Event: Nepal Earthquake
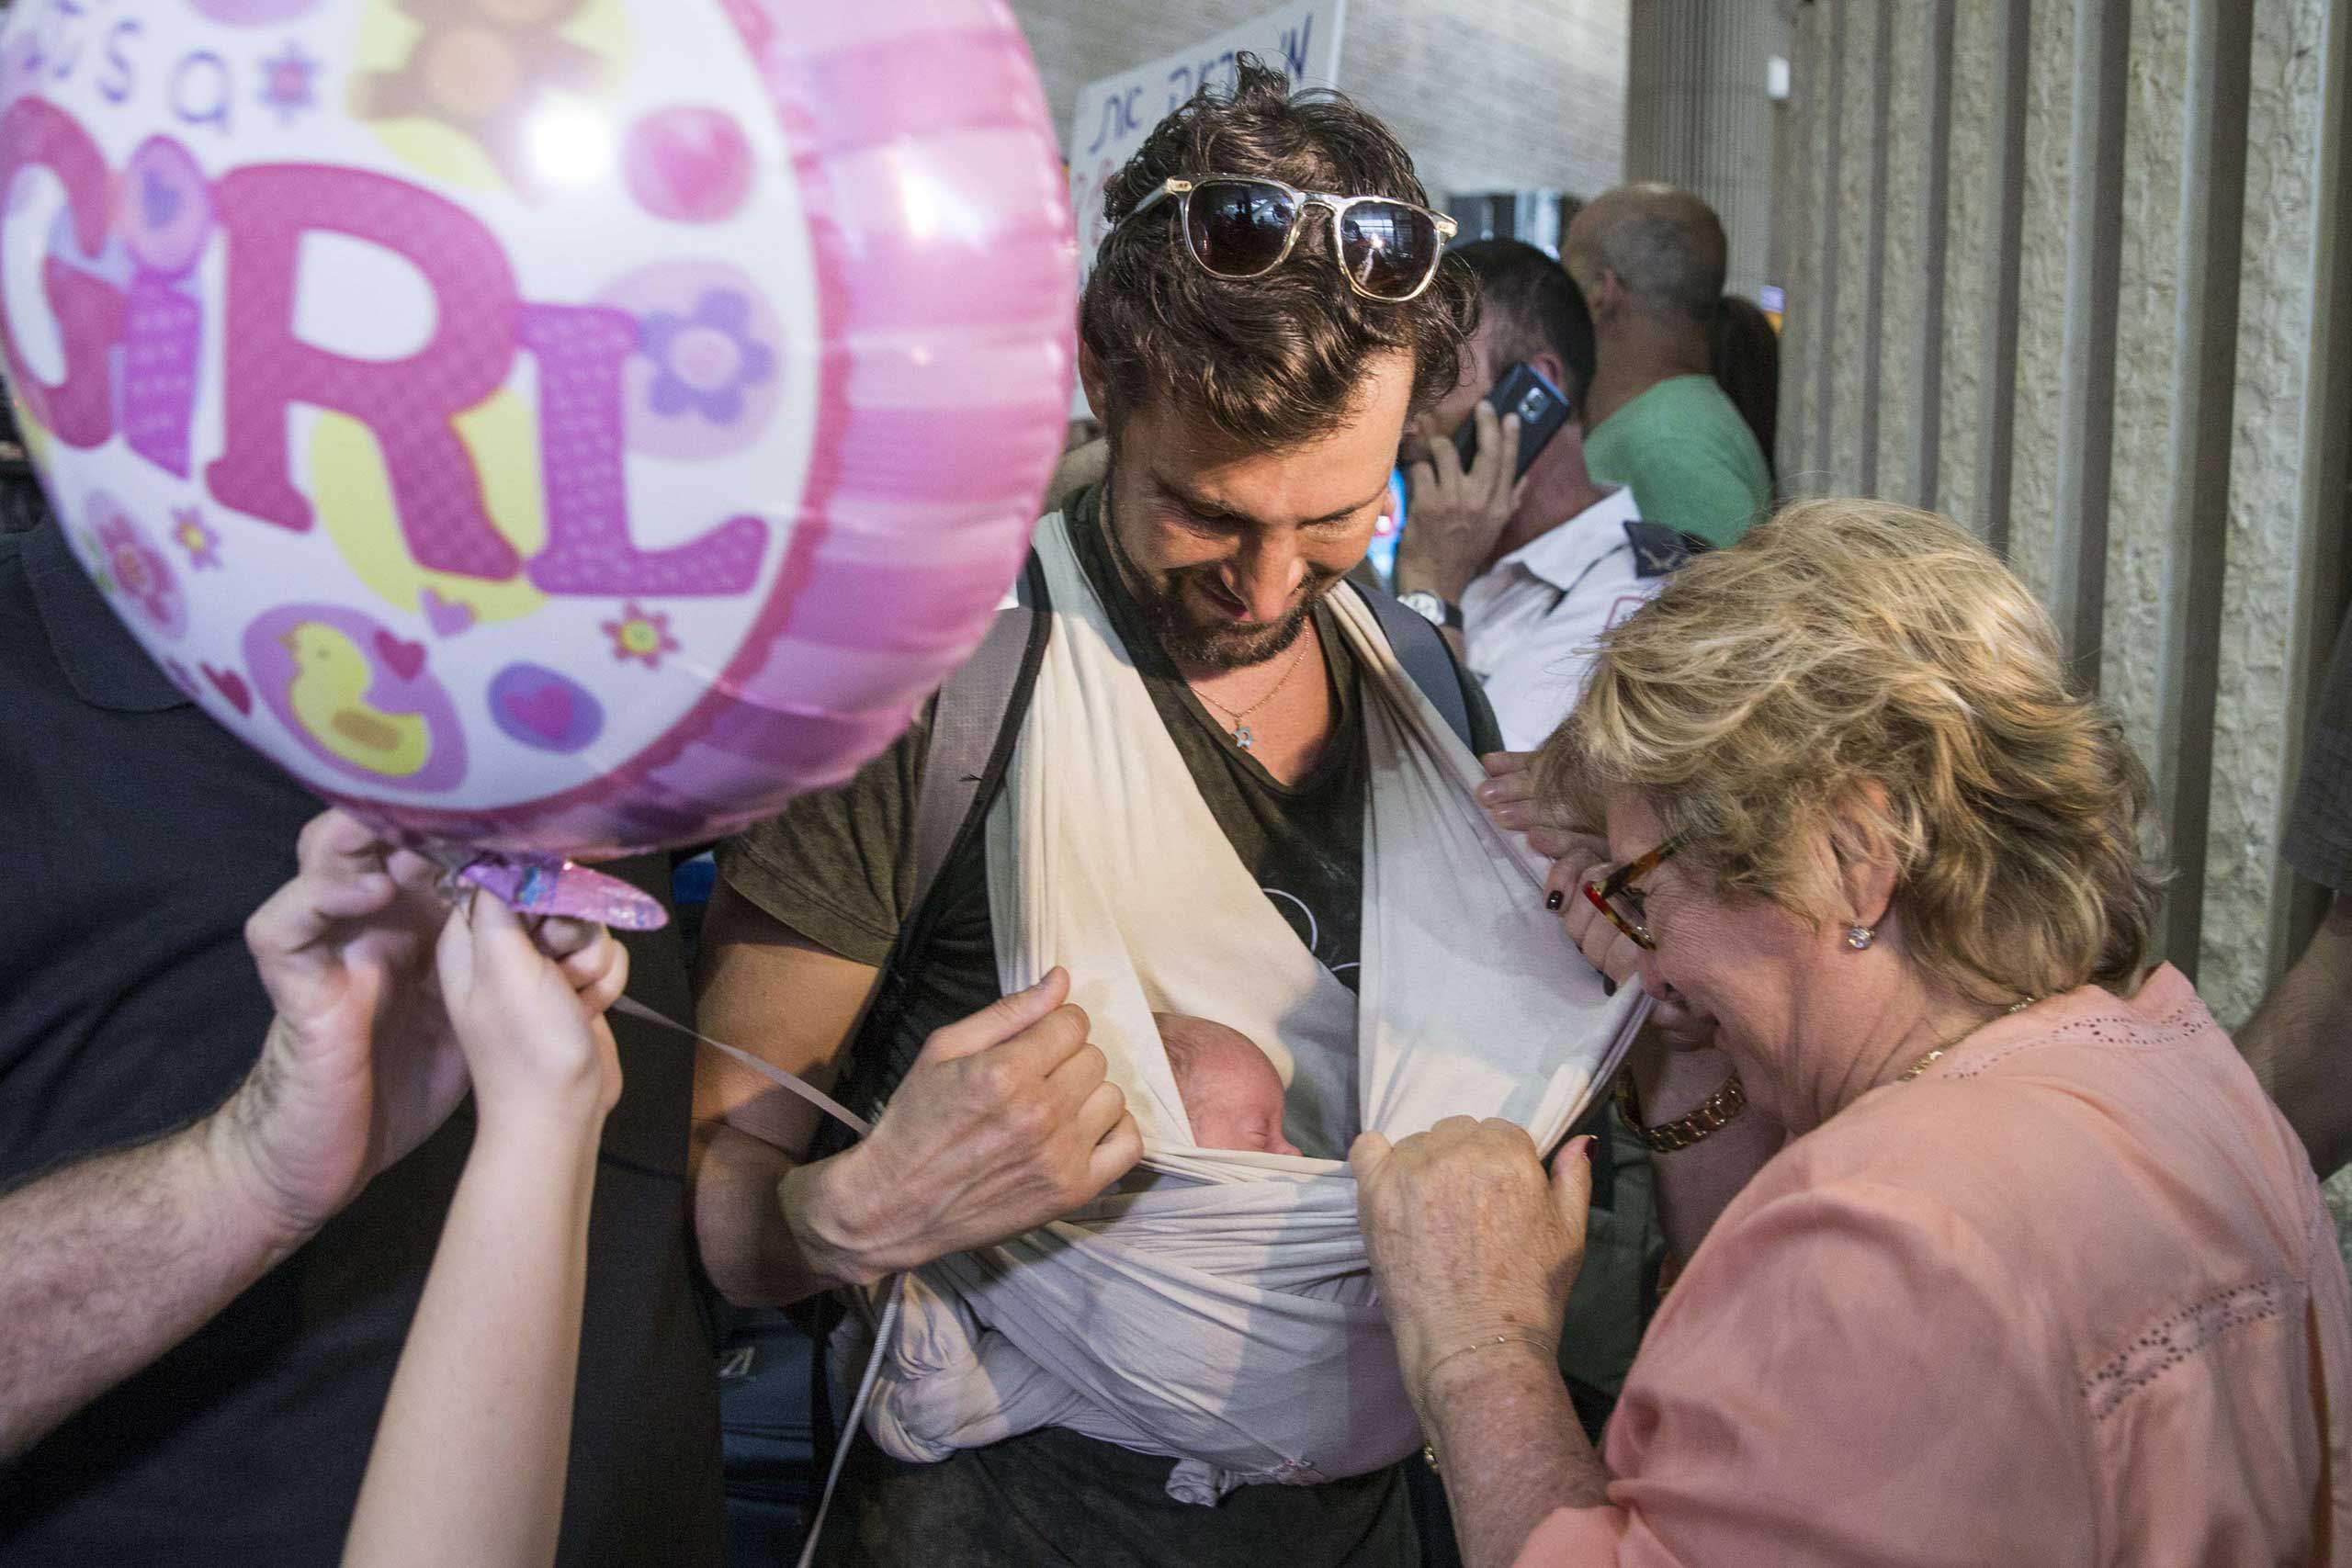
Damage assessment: no_damage